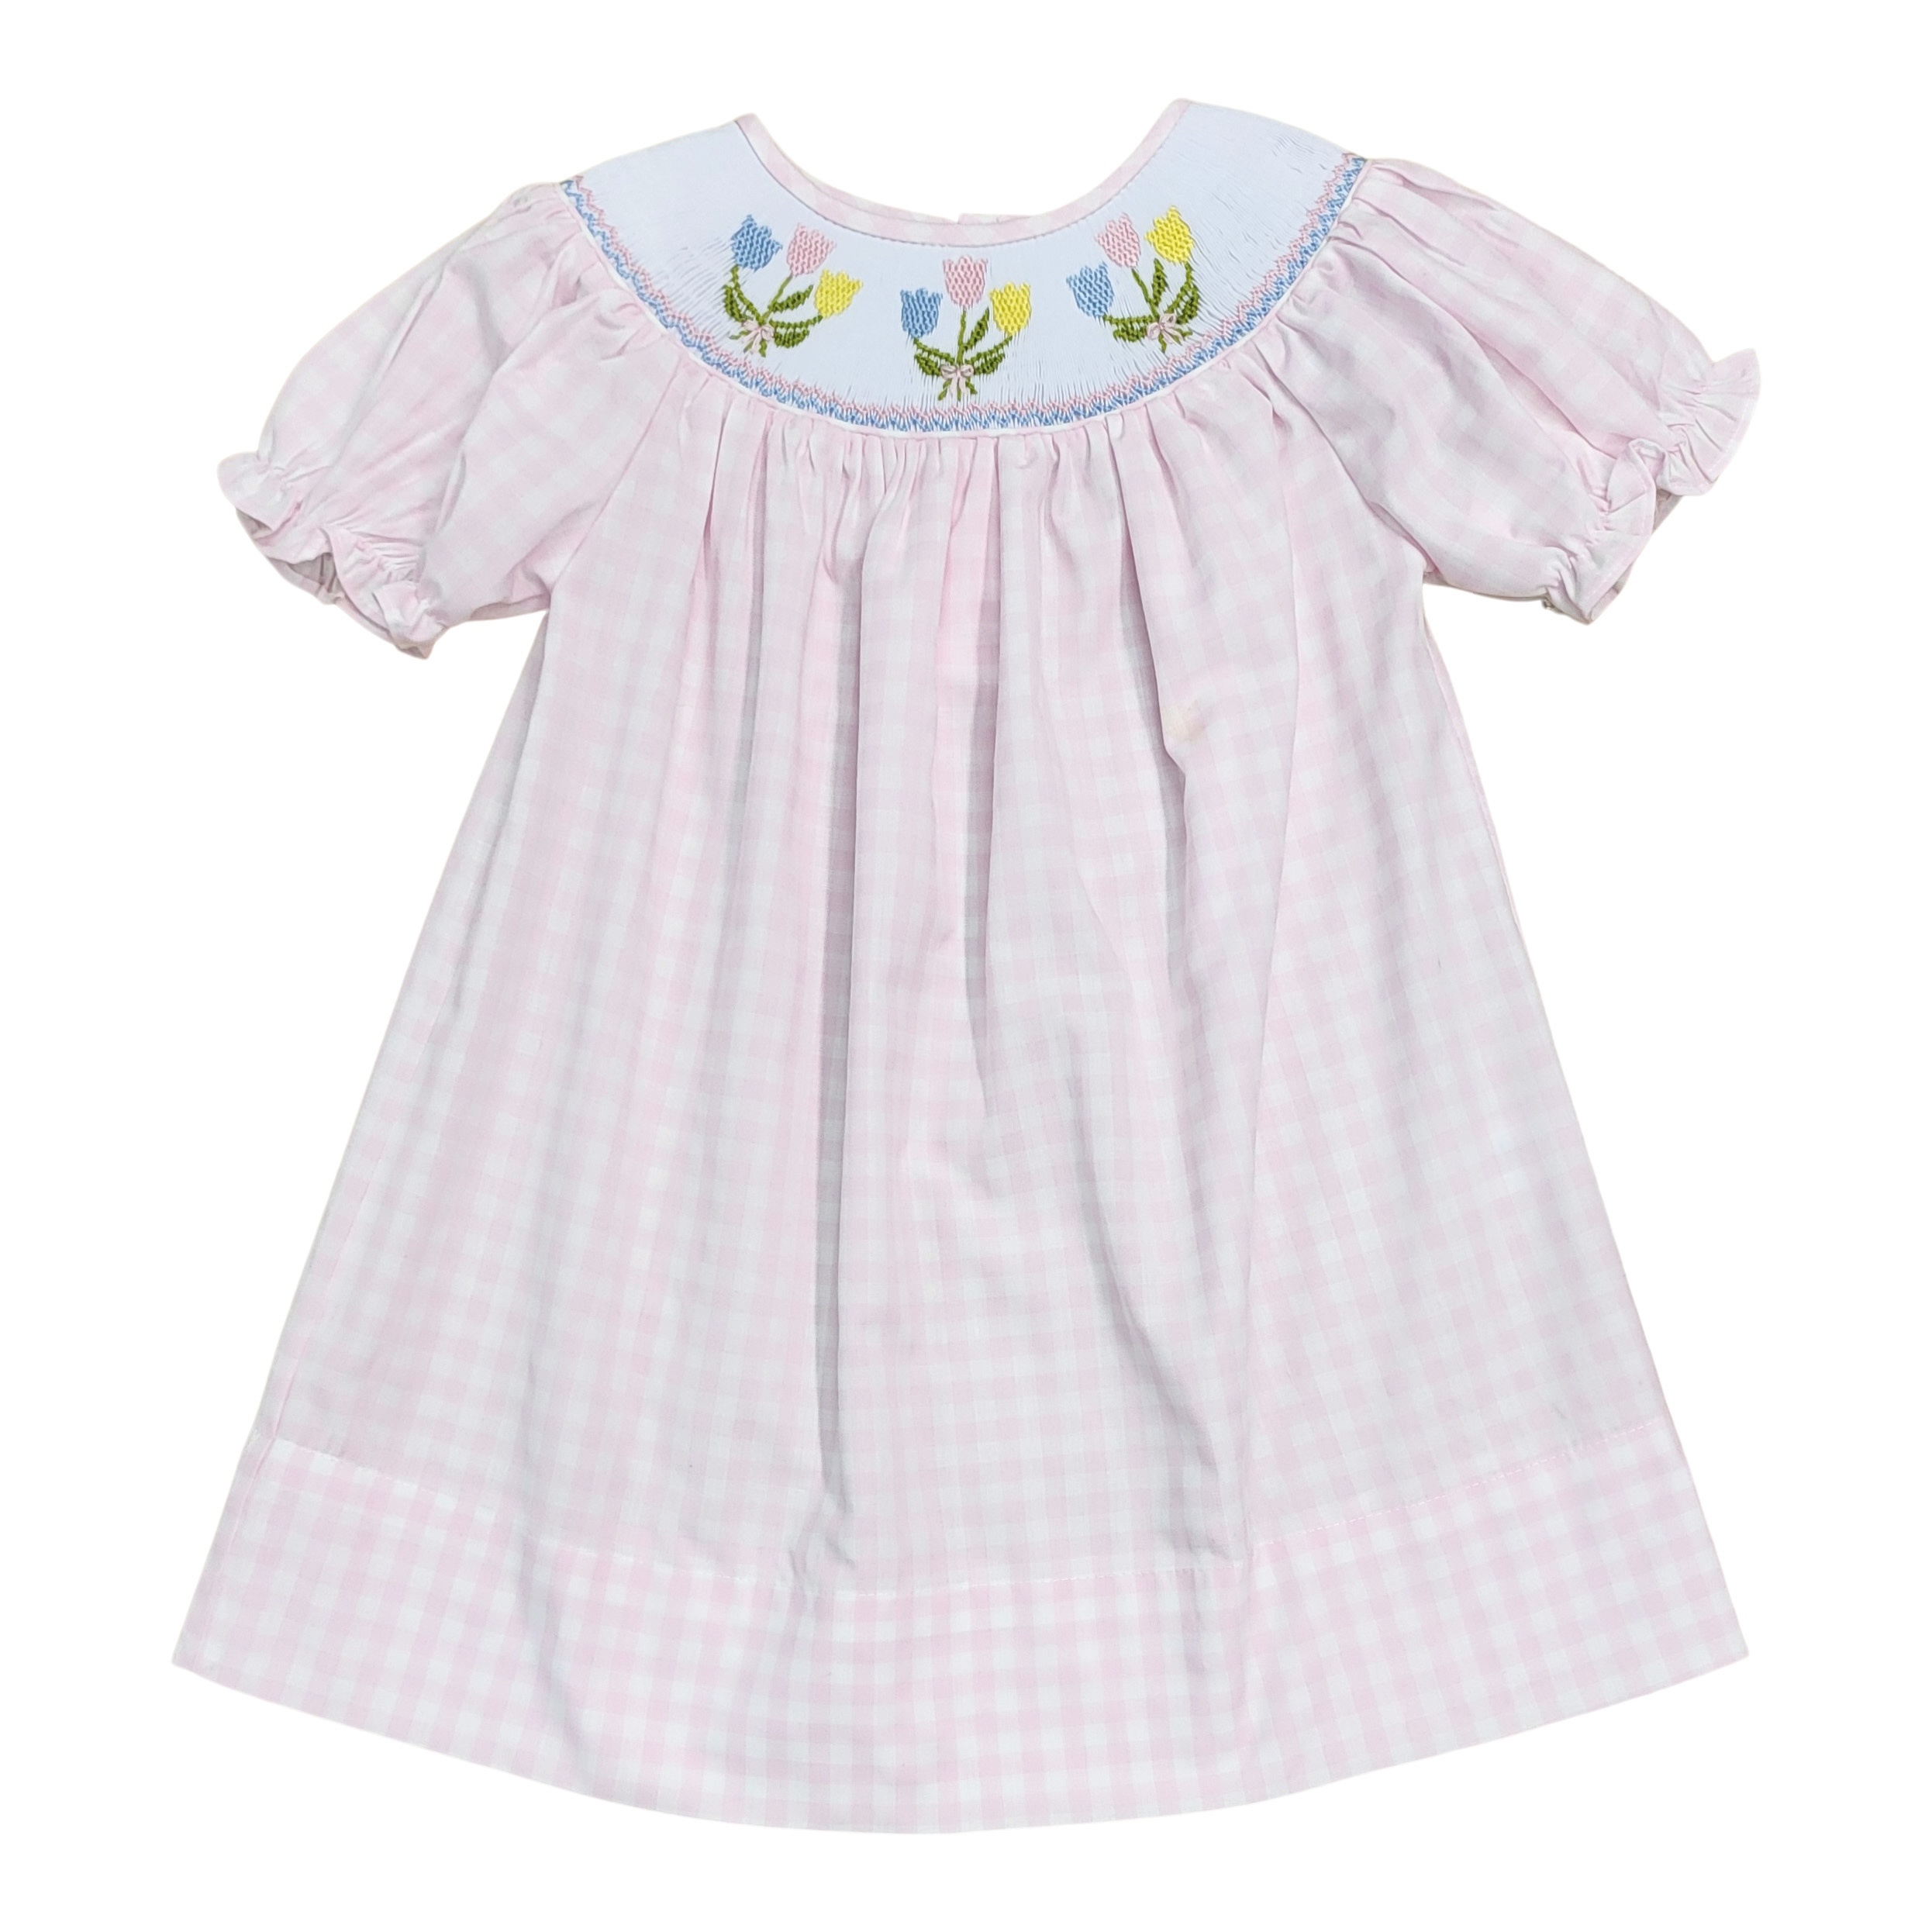
Pink Gingham Tulip Smocked Dress
Brand: Sweet Dreams
Category: Apparel & Accessories > Clothing > Baby & Toddler Clothing > Baby & Toddler Dresses